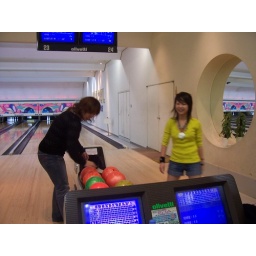
Ikuko and girl in yellow